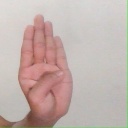
अक्षर: ब